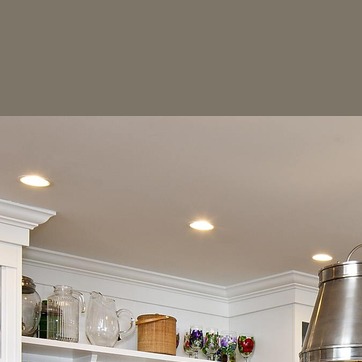
Material: painted